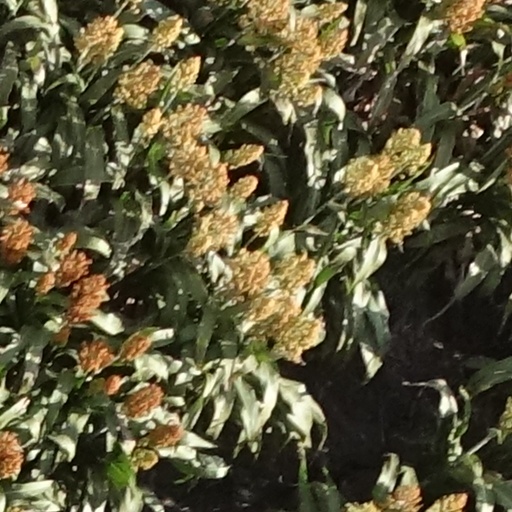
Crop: sorghum